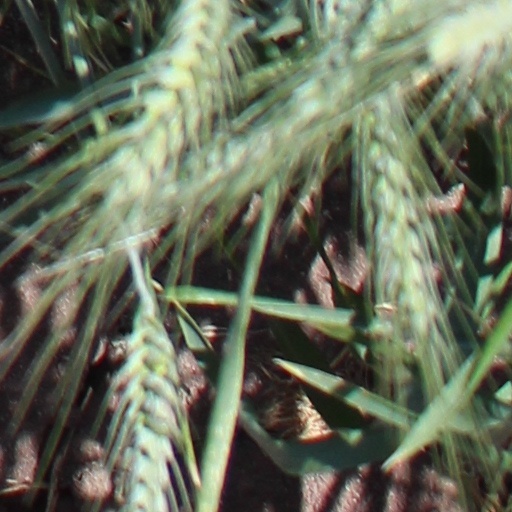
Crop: wheat